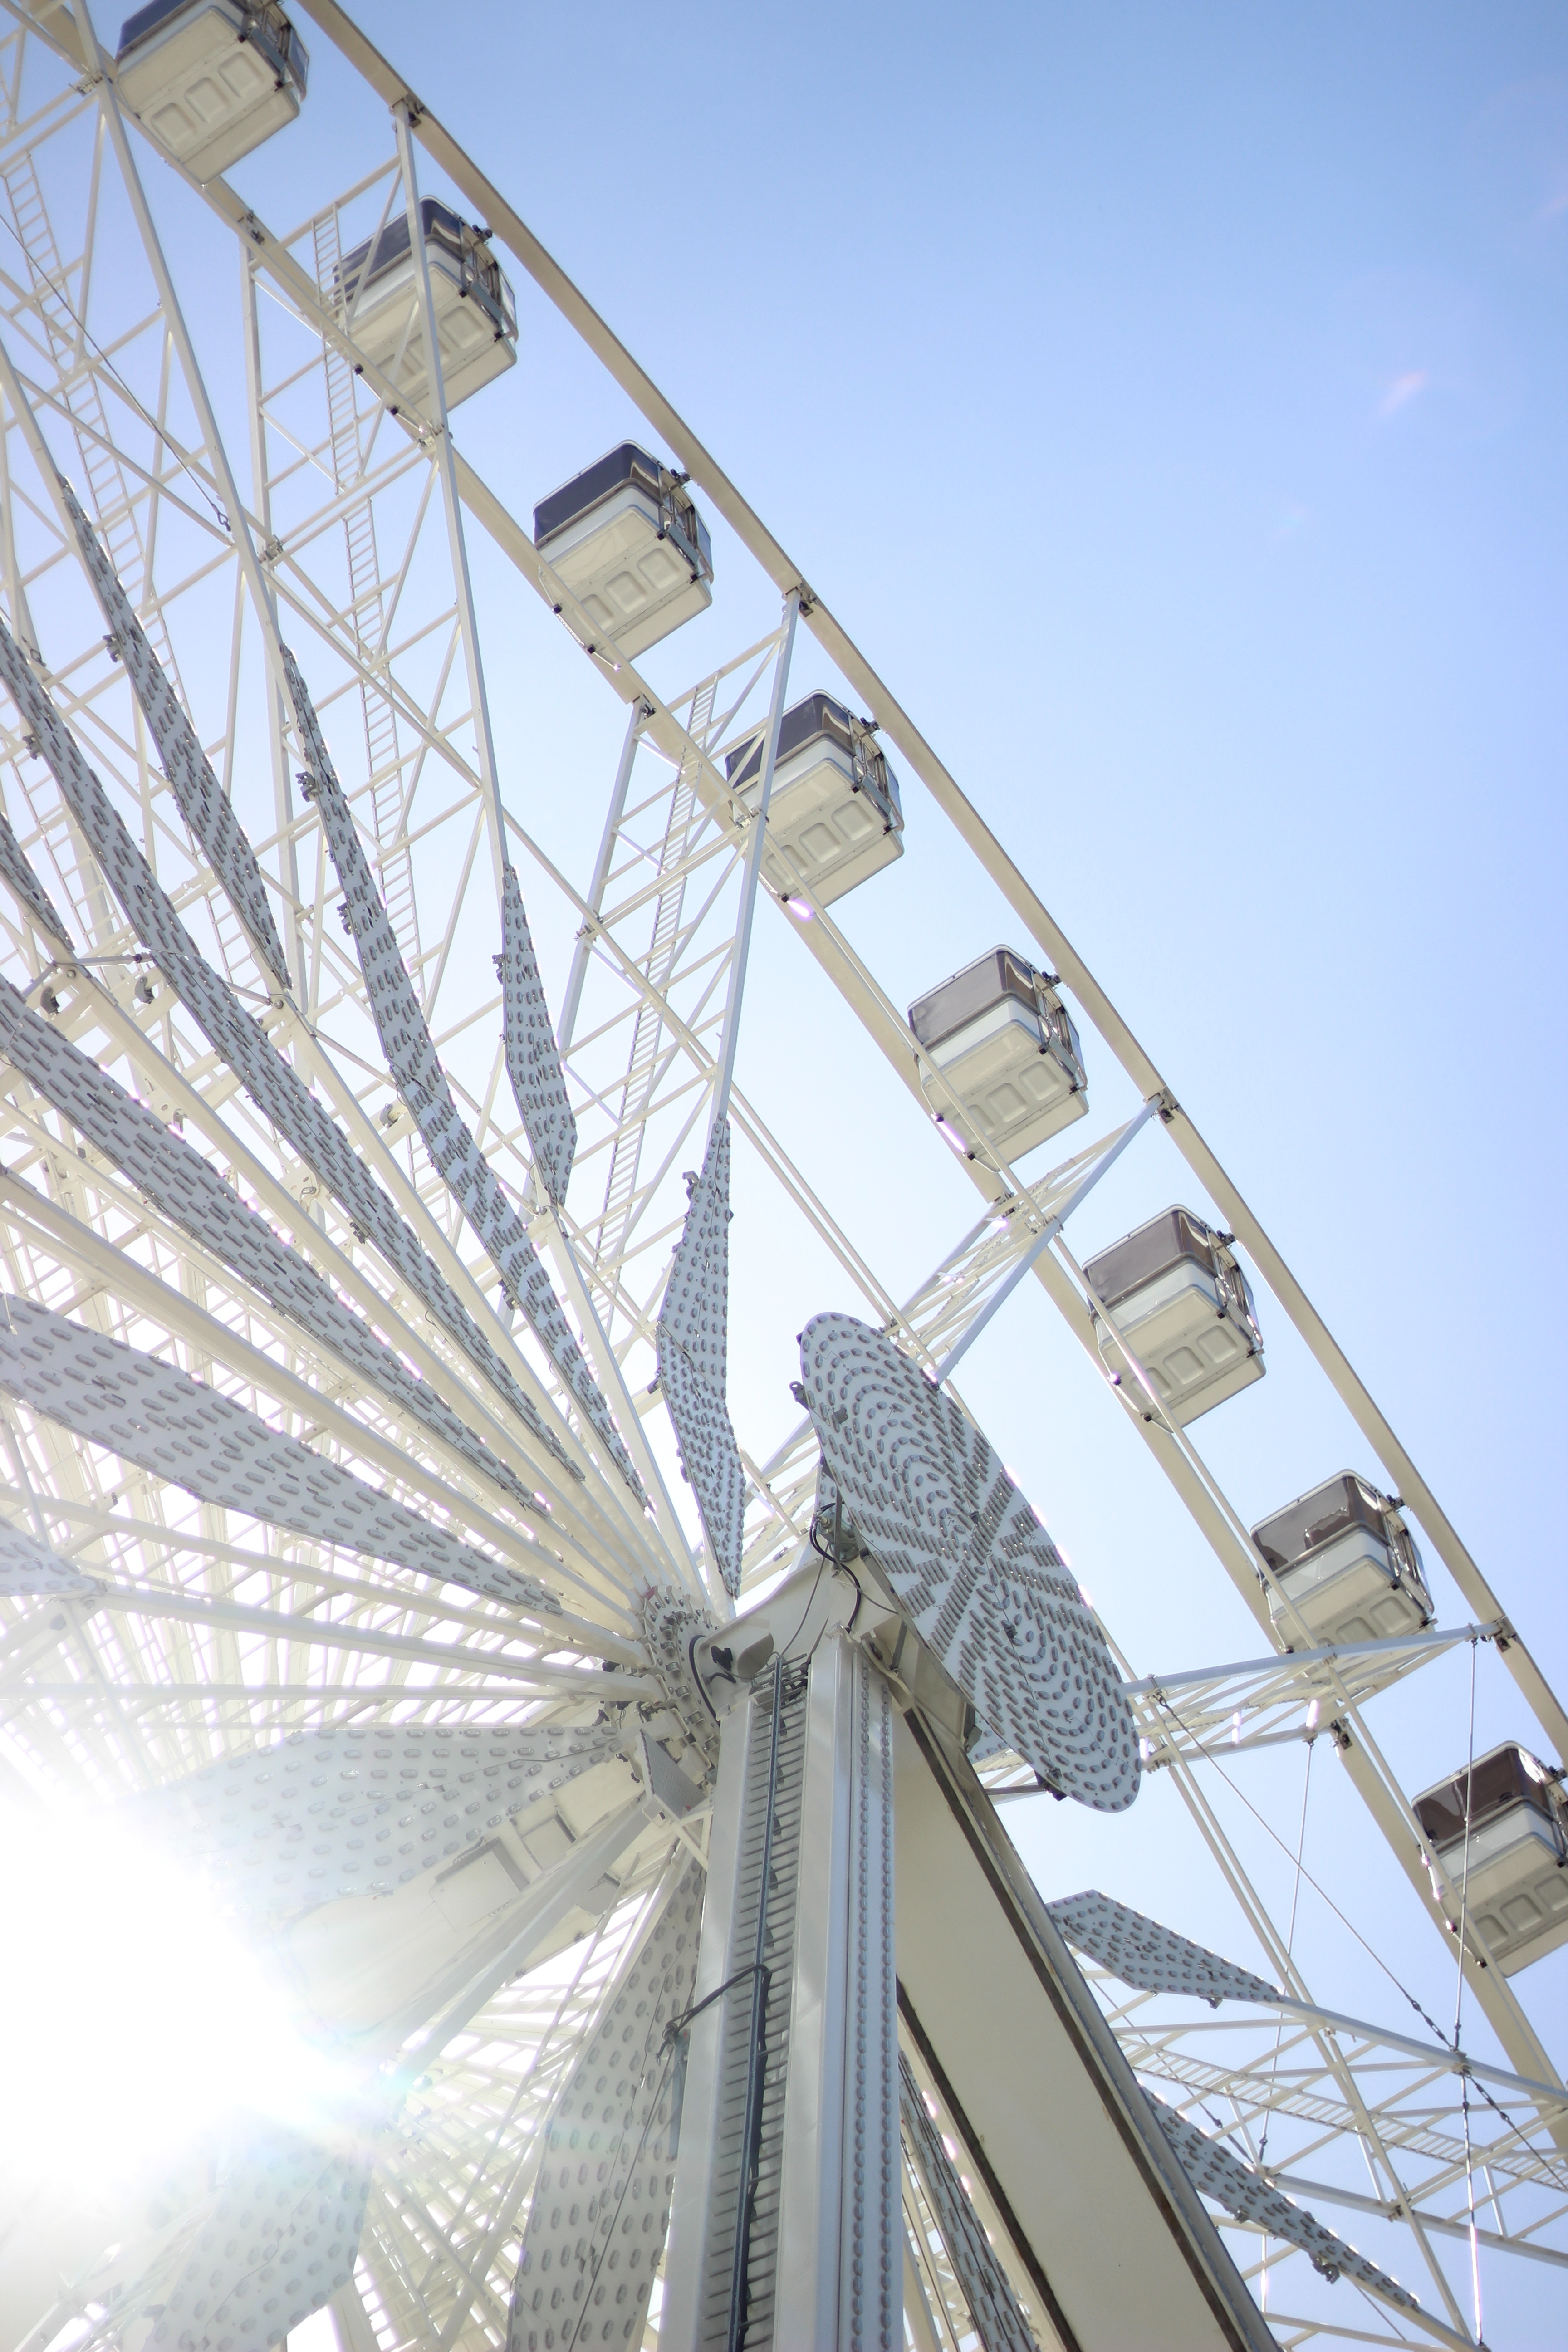
architecture, structure, building, skyscraper, ferris wheel, tower, mast, landmark, facade, stadium, tower block, tourist attraction